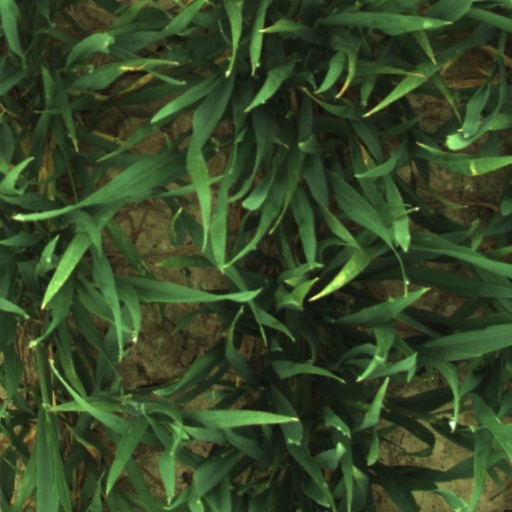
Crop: wheat